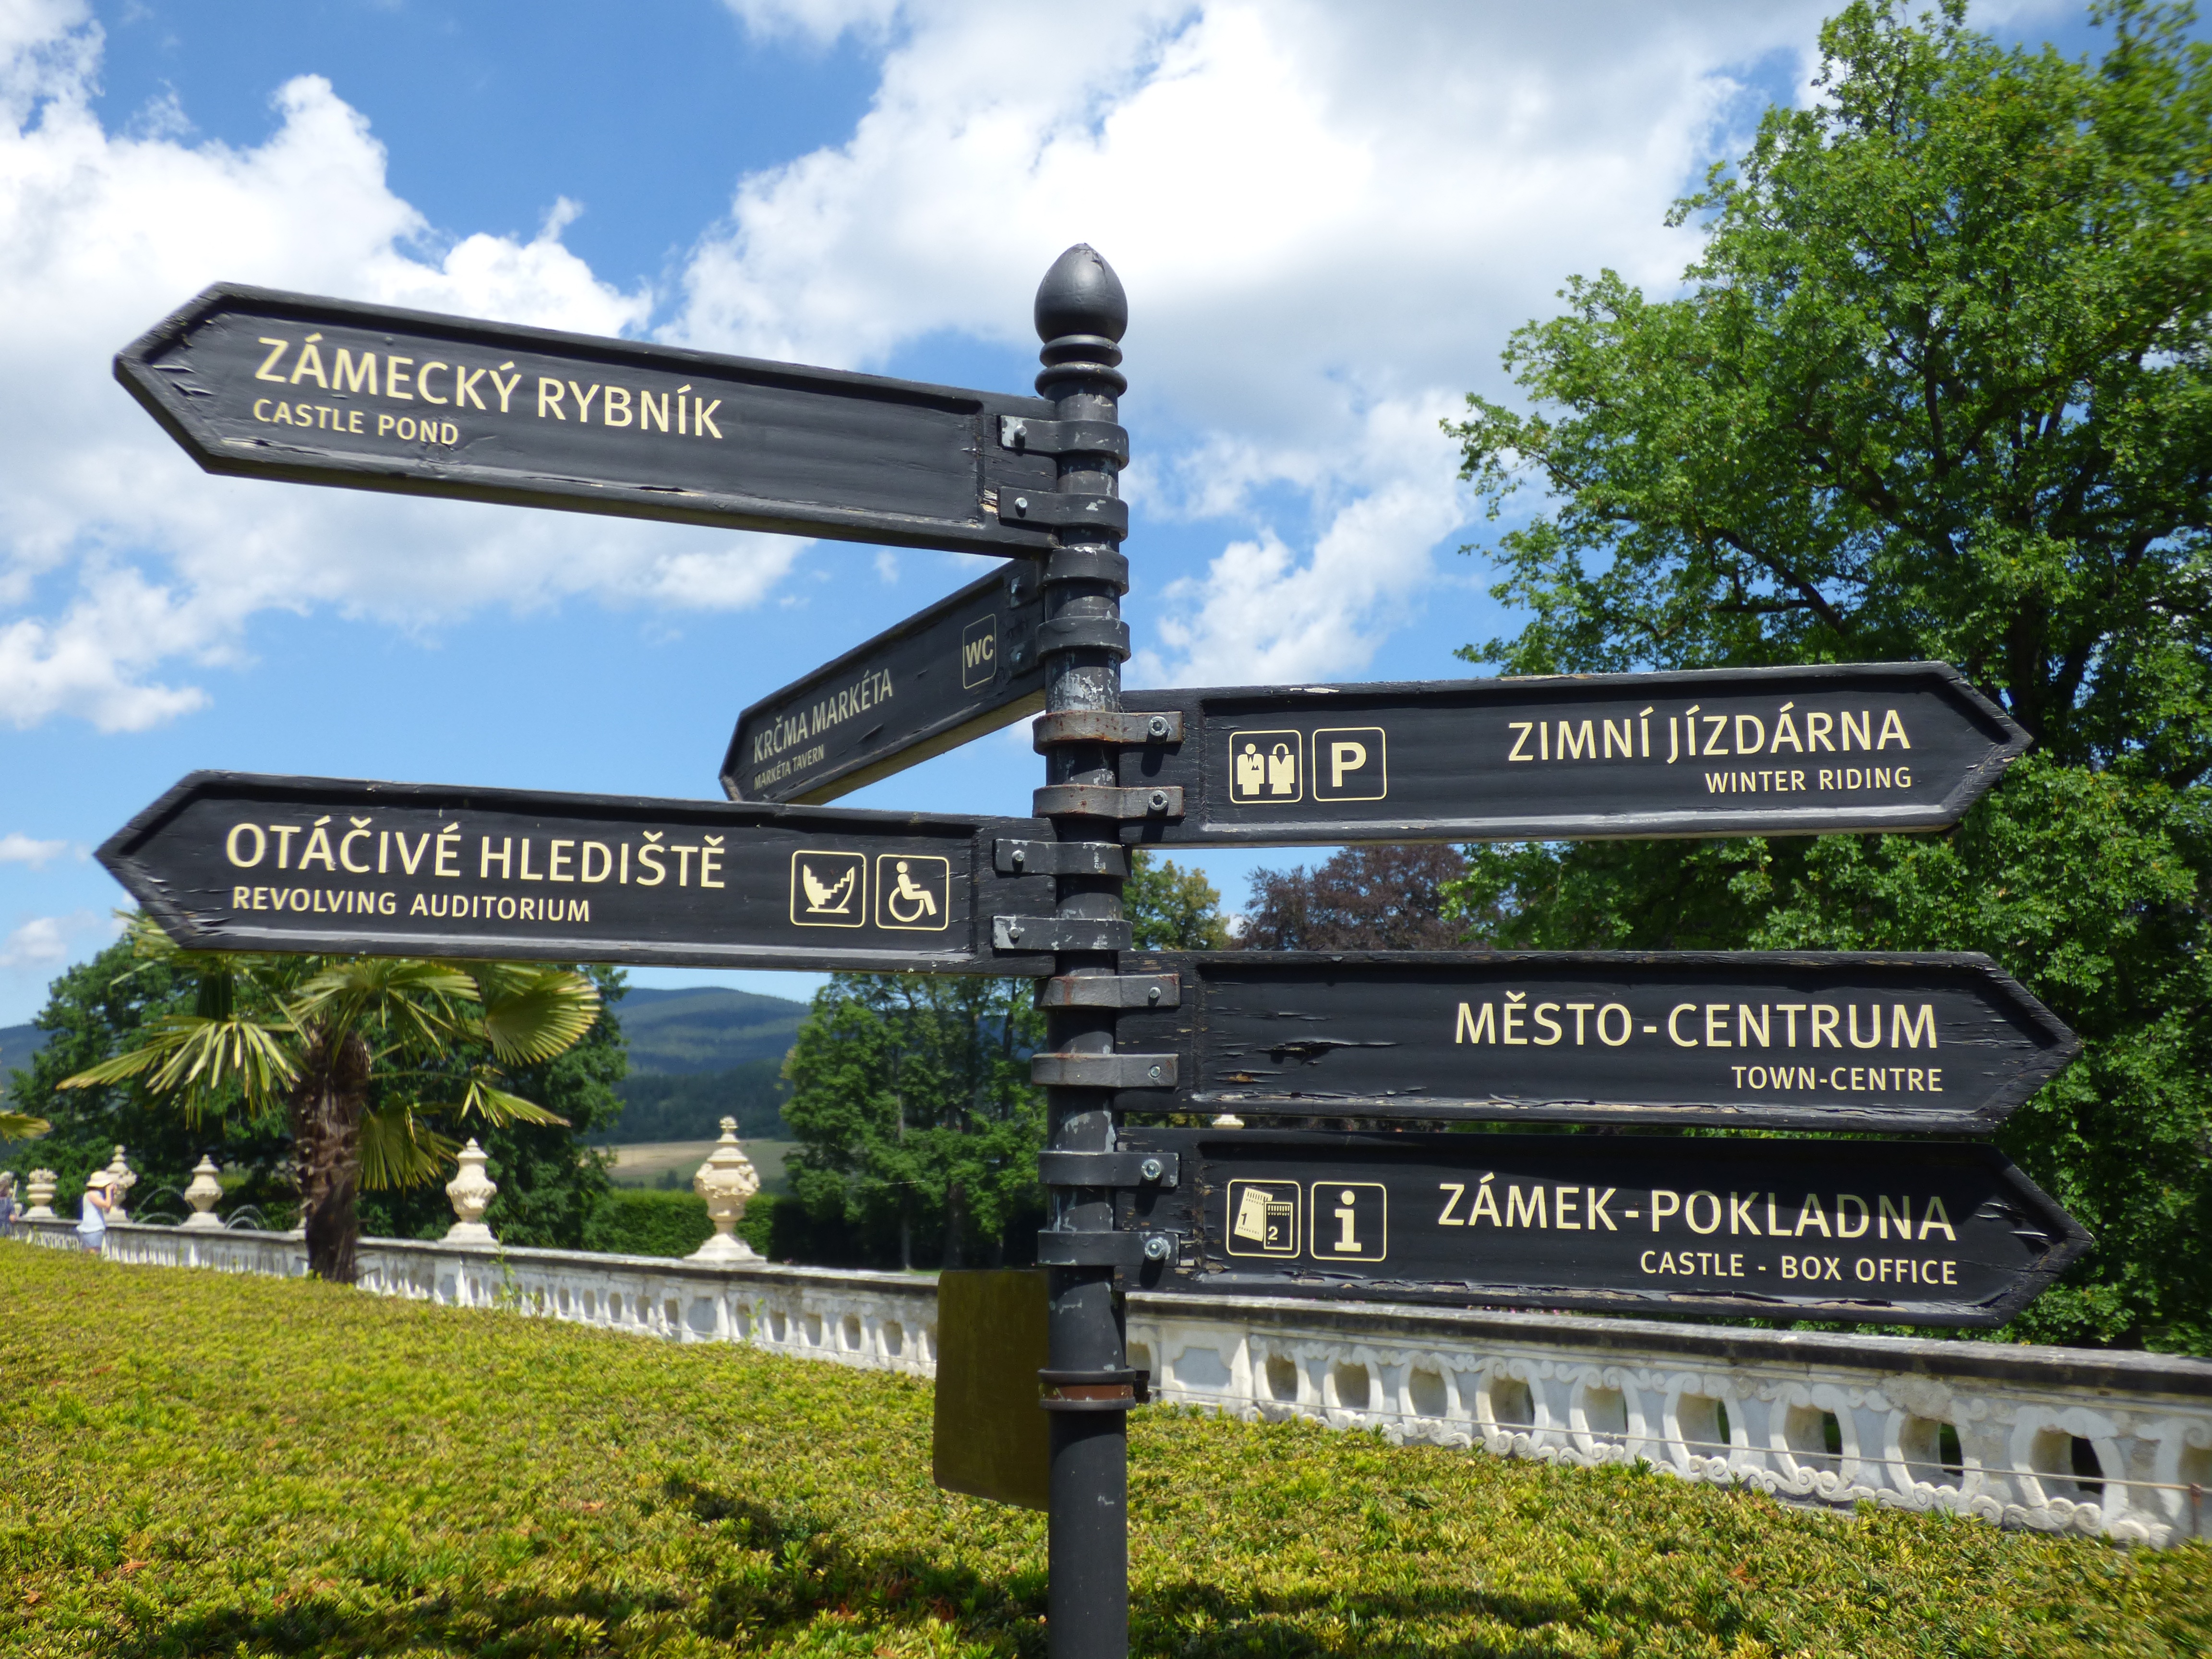
trail, highway, advertising, sign, pole, direction, street sign, tourism, signage, lane, road sign, signpost, way, arrows, czech republic, monuments, billboard, hiking trail, traffic sign, designation